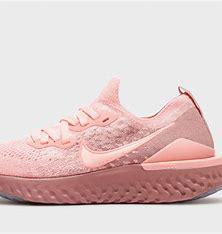
Brand: Nike
Model: Epic React Flyknit 2